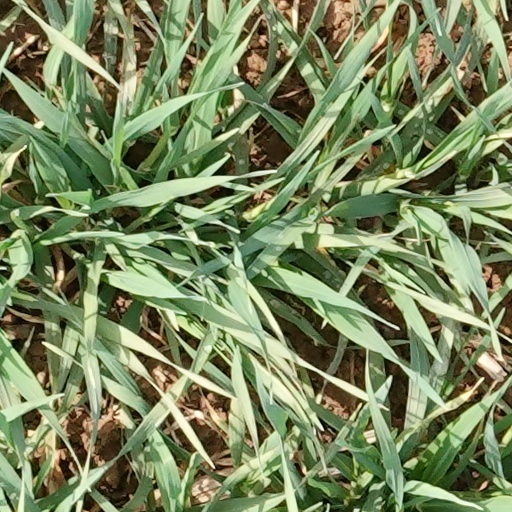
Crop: wheat